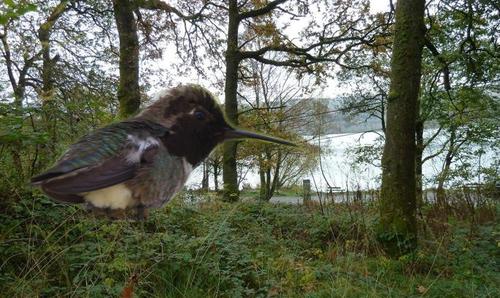
Bird species: Anna_Hummingbird
Bird type: landbird
Background: land